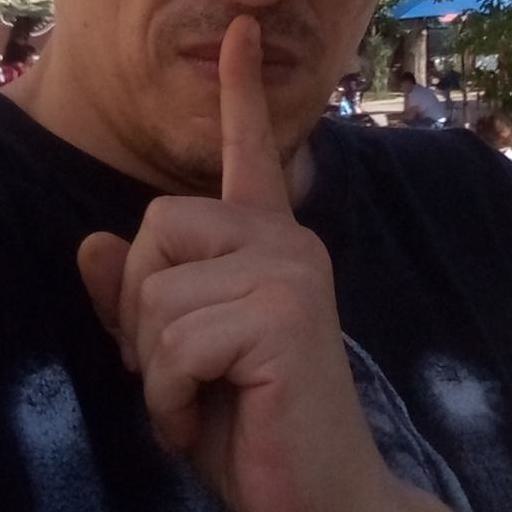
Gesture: mute